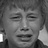
Emotion: sad